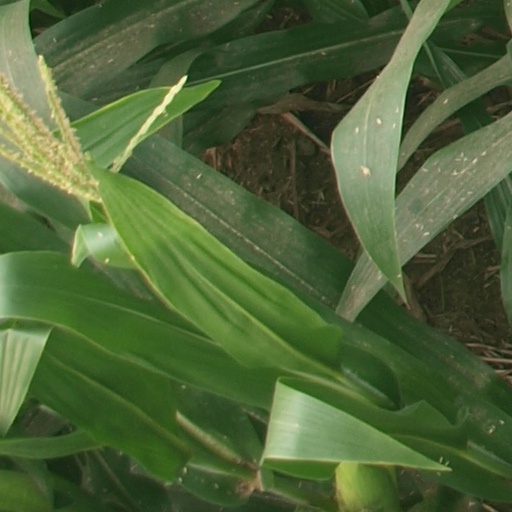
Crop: maize; corn